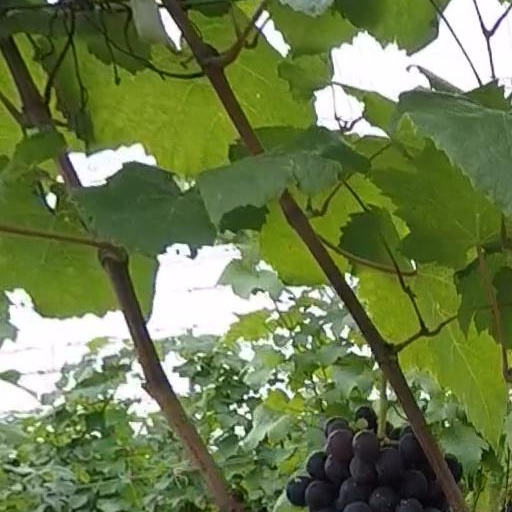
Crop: grape